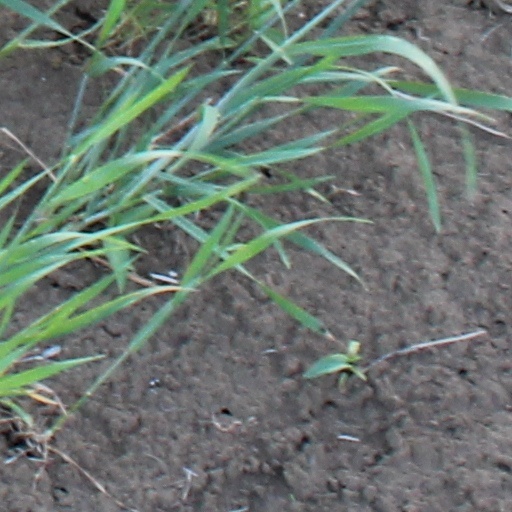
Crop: wheat